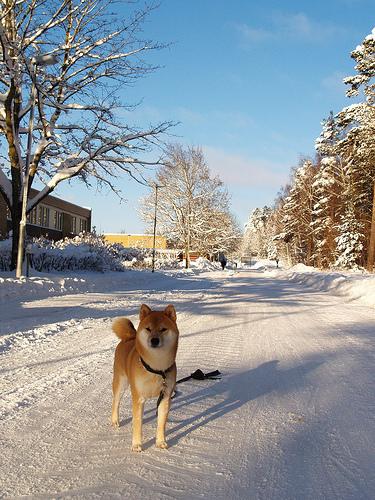
Breed: shiba inu